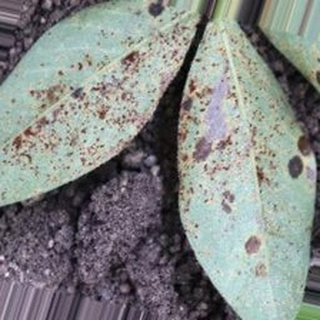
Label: groundnut_rust